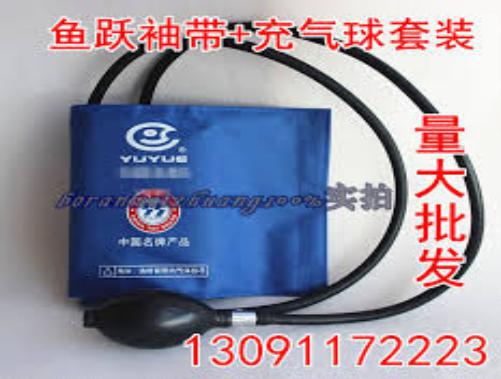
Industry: Medical